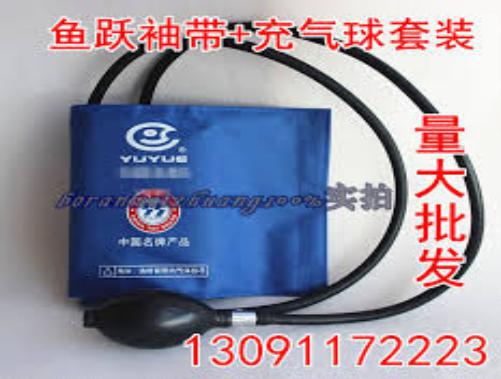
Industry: Medical